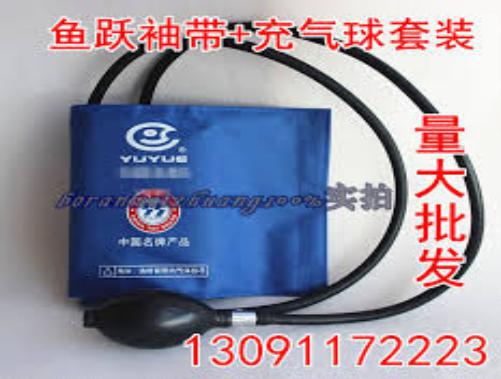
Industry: Medical